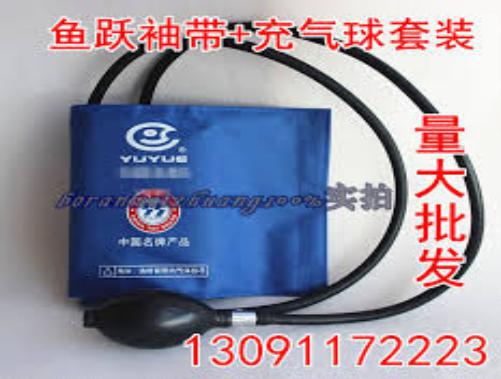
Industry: Medical